Laser printing

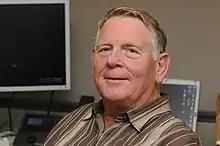
Gary Starkweather (seen here in 2009) invented the laser printer.

In the 1960s, the Xerox Corporation held a dominant position in the photocopier market. In 1969, Gary Starkweather, who worked in Xerox's product development department, had the idea of using a laser beam to "draw" an image of what was to be copied directly onto the copier drum. After transferring to the recently formed Palo Alto Research Center (Xerox PARC) in 1971, Starkweather adapted a Xerox 7000 copier to make SLOT (Scanned Laser Output Terminal). In 1972, Starkweather worked with Butler Lampson and Ronald Rider to add a control system and character generator, resulting in a printer called EARS (Ethernet, Alto Research character generator, Scanned laser output terminal)—which later became the Xerox 9700 laser printer. In 1976, the first commercial implementation of a laser printer, the IBM 3800, was released. It was designed for data centers, where it replaced line printers attached to mainframe computers. The IBM 3800 was used for high-volume printing on continuous stationery, and achieved speeds of 215 pages per minute (ppm), at a resolution of 240 dots per inch (dpi). Over 8,000 of these printers were sold.